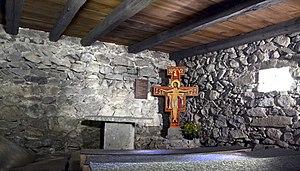
Les cascades de Riva, également connues sous le nom de Cascades de Campo Tures, sont situées dans le Tyrol du Sud, à proximité de Campo Tures.